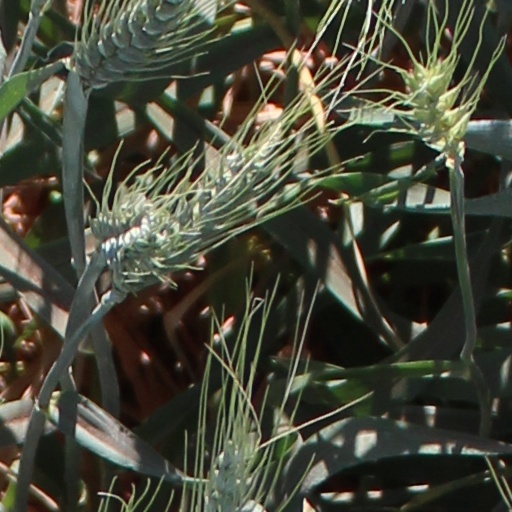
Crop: wheat